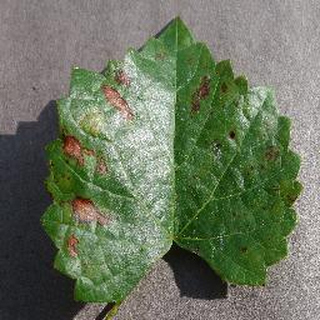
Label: grape_esca_black_measles